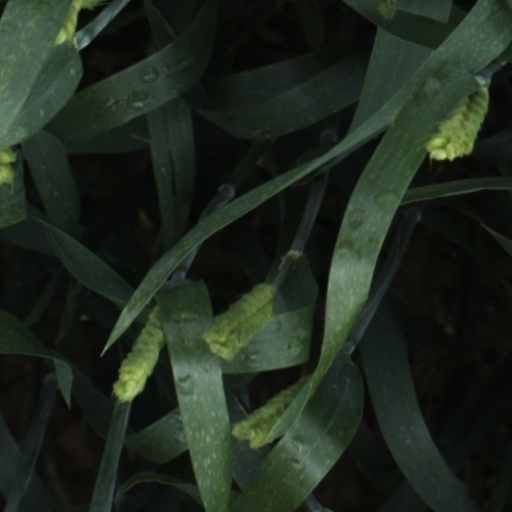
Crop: wheat